Pousha Purnima

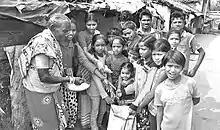
Cultural Festival where children travel with local songs asking for food grains called "ChherChhera". Local to Western Odisha.

Bargarh town, in Western Odisha deviates from the normal observation by delaying 1 day, as the mythical King of Dhanuyatra, death of Maharaj Kansa, on the same day as per Indian Lunar Calendar. The day is delayed due to death of the King Kansa on the largest open air theatre.